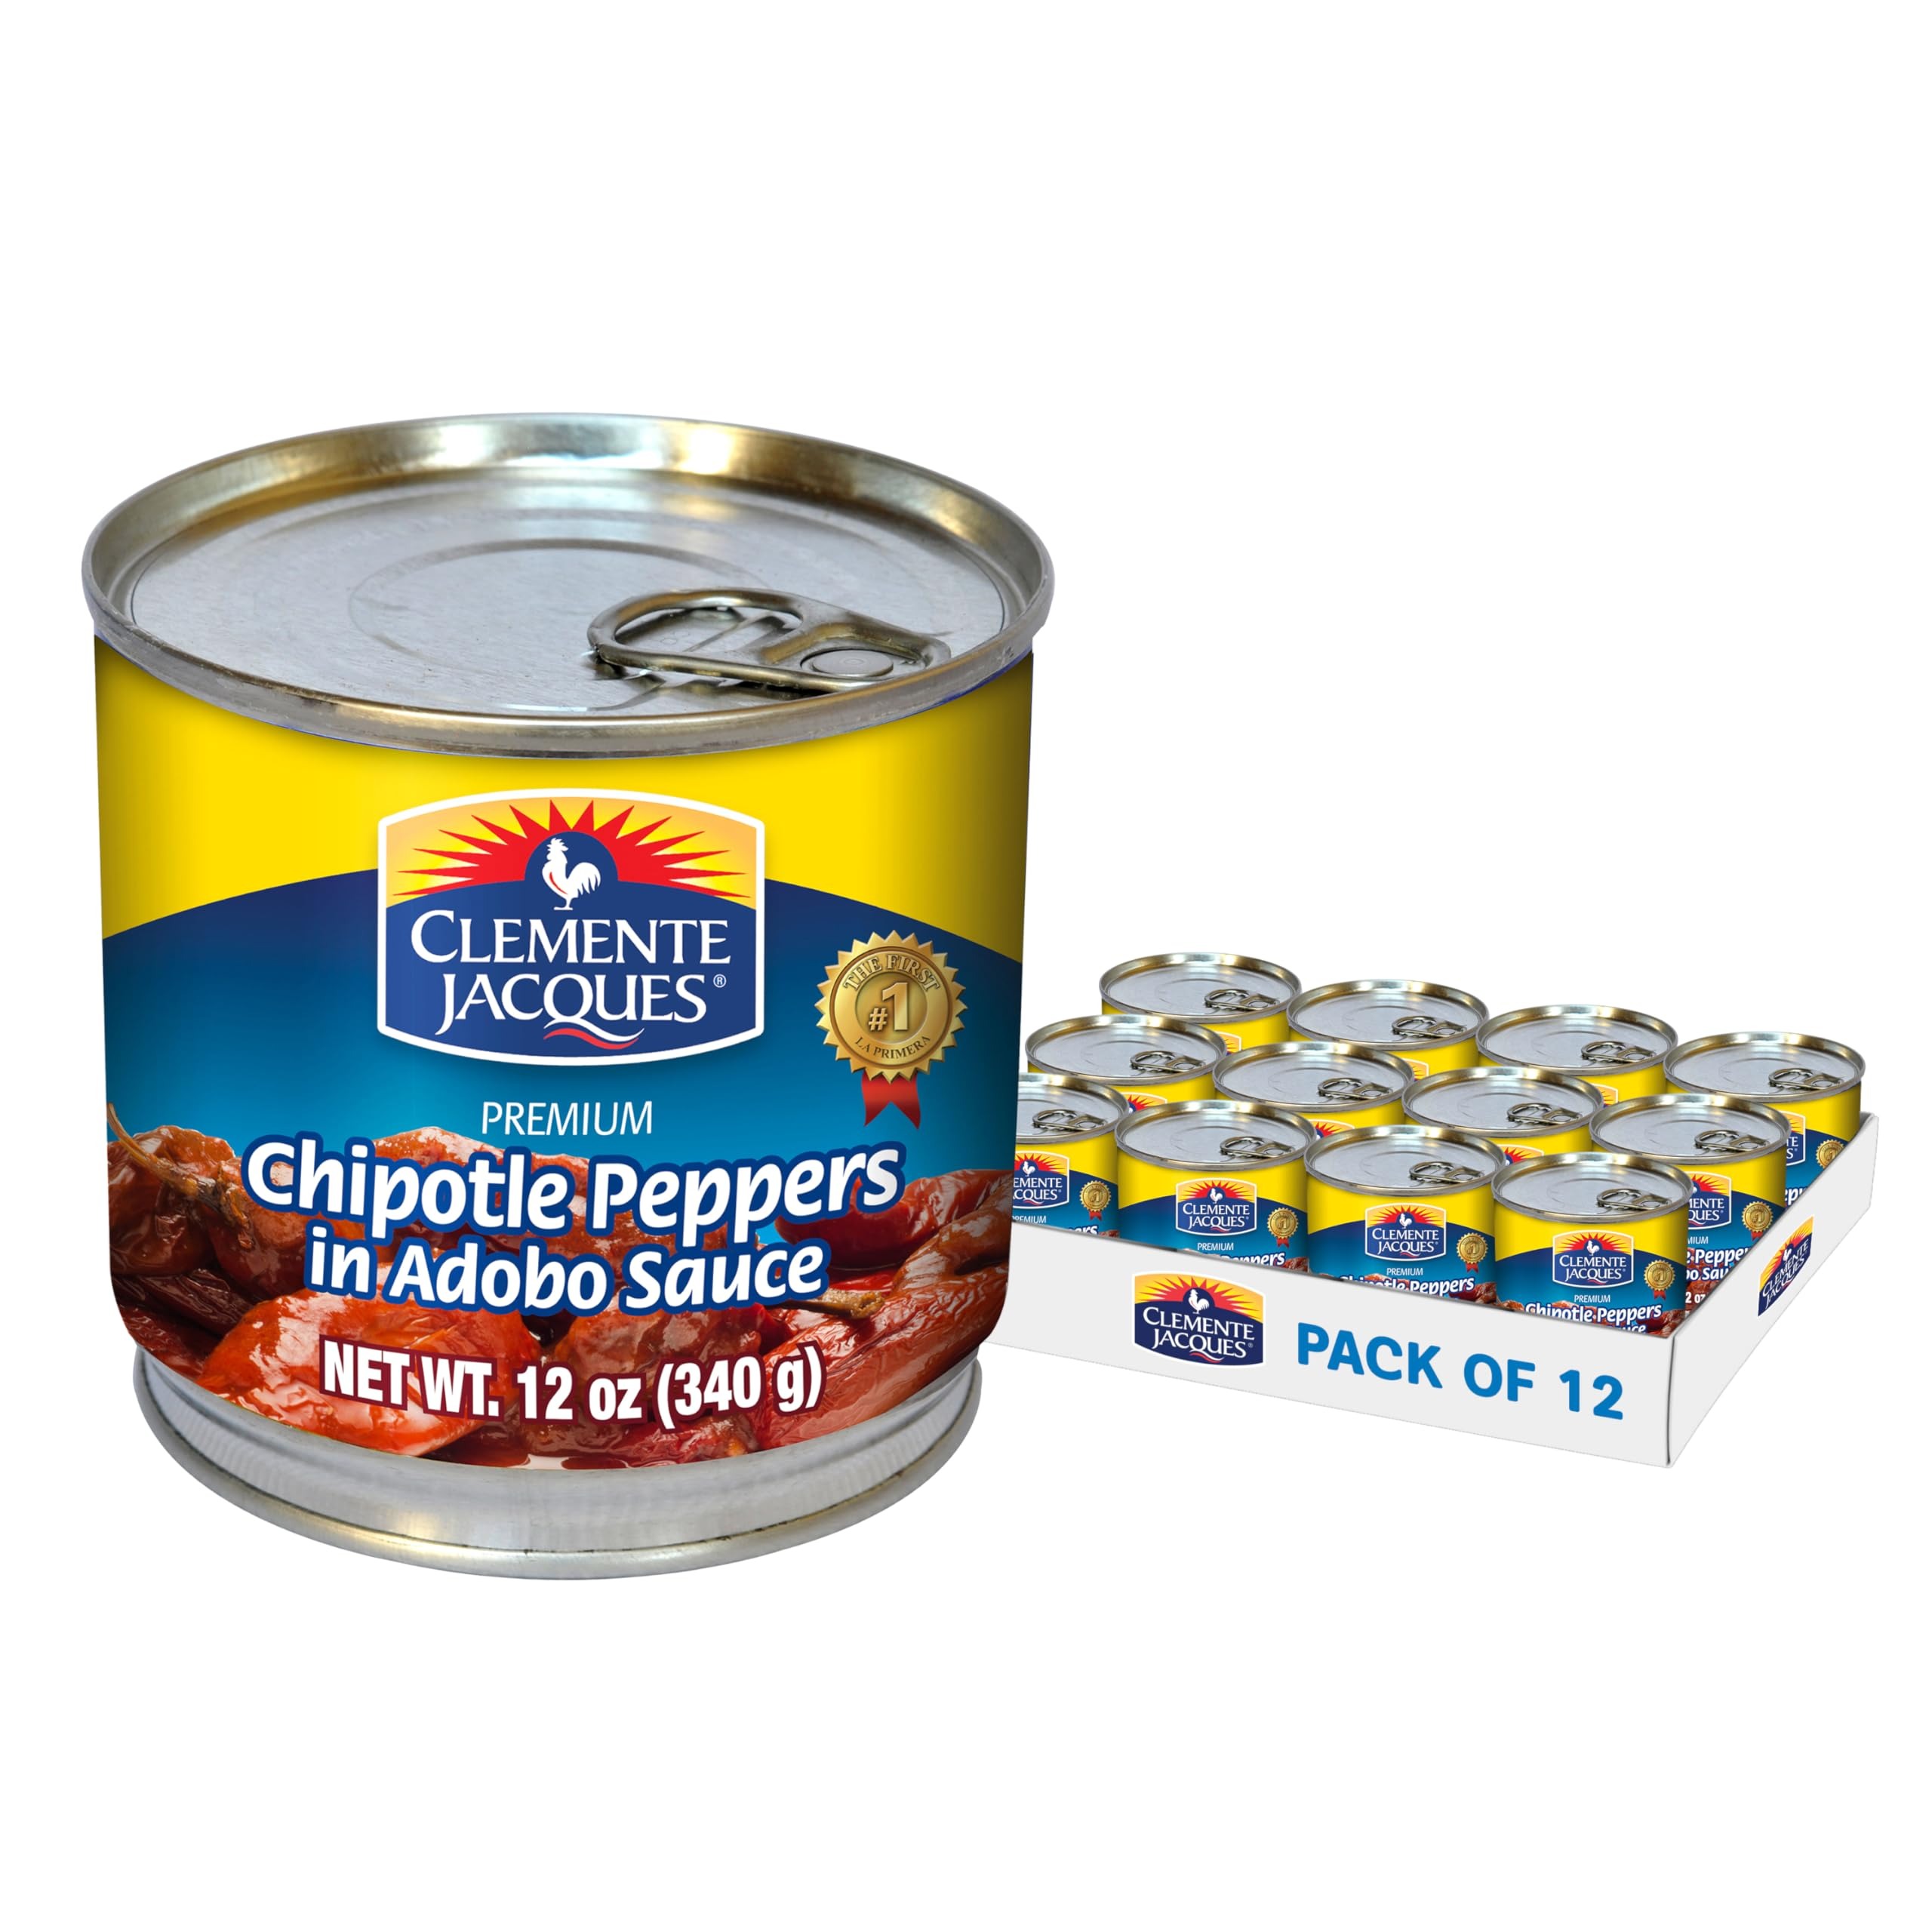
Item Name: Clemente Jacques Chipotle Peppers in Adobo Sauce, 12 oz (Pack of 12)
Bullet Point 1: TRUSTED BRAND: With over 130 years of canning experience, Clemente Jacques is a pioneer of processed food in Latin America and known for making delicious products
Bullet Point 2: MAKE YOUR DISHES ZING: Add zest and spice to your food with our canned chipotle chili. They are perfect as a glaze for your BBQ, addition to your dips, or sauce for your meatballs and tacos
Bullet Point 3: LOW IN FAT: Our chipotle peppers in adobo sauce are low in fat and only have 15 calories per serving. They are also a healthy addition to your favorite meal or snacks.
Bullet Point 4: READY-TO-EAT GOODNESS: Clemente Jaques canned chipotle peppers are marinated in the right blend of ingredients for amazing smoky, hot flavor right out of the can
Bullet Point 5: CONVENIENT PACKAGING: Clemente Jaques spicy chipotle comes in easy-open cans that you can take anywhere without the need for a can opener
Value: 144.0
Unit: Ounce

Price: 11.67